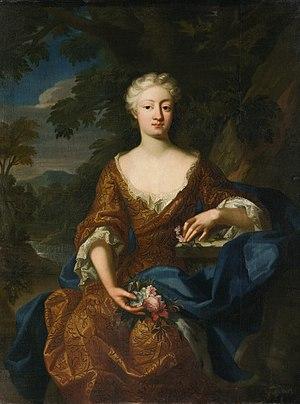
La princesse Louise-Dorothée de Brandebourg, ou Louise-Dorothée Sophie de Prusse, née le 29 septembre 1680, à Berlin et morte le 23 décembre 1705, à Cassel, est une princesse héréditaire de Hesse-Cassel par son mariage avec Frédéric, prince héréditaire de Hesse-Cassel. Elle est la fille de Frédéric Iᵉʳ de Prusse et de sa première épouse Élisabeth-Henriette de Hesse-Cassel. Elle meurt en couches à l'âge de 25 ans.